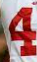
Number: 4